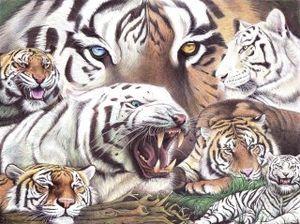
Un stylo à bille ou stylo-bille, parfois aussi appelé par antonomase un bic, ou simplement un stylo, est un outil servant à écrire, proche d'un crayon dans la forme et la dimension. Les stylos-bille possèdent une réserve interne d'encre visqueuse qui est étalée sur le papier lors de l'écriture par l'intermédiaire d'une petite bille mise en rotation par friction sur un support ; l'encre sèche presque immédiatement après le contact avec le papier. Peu chers, sûrs et ne nécessitant pas d'entretien, ils ont fortement remplacé le crayon à papier, le stylo-plume et éliminé la plume Sergent-Major mais sont concurrencés par le stylo roller.
Le dessin est une technique de représentation visuelle sur un support plat. Le terme « dessin » désigne à la fois l'action de dessiner, l'ouvrage graphique qui en résulte, et la forme d'un objet quelconque.